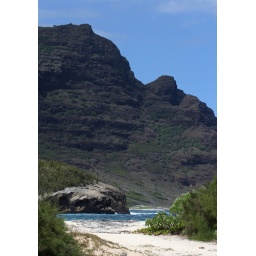
This beach can be reached only by small boat or kayak.